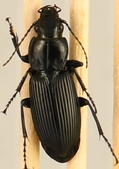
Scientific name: Pterostichus melanarius melanarius
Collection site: Steigerwaldt-Chequamegon NEON (STEI), plot STEI_001